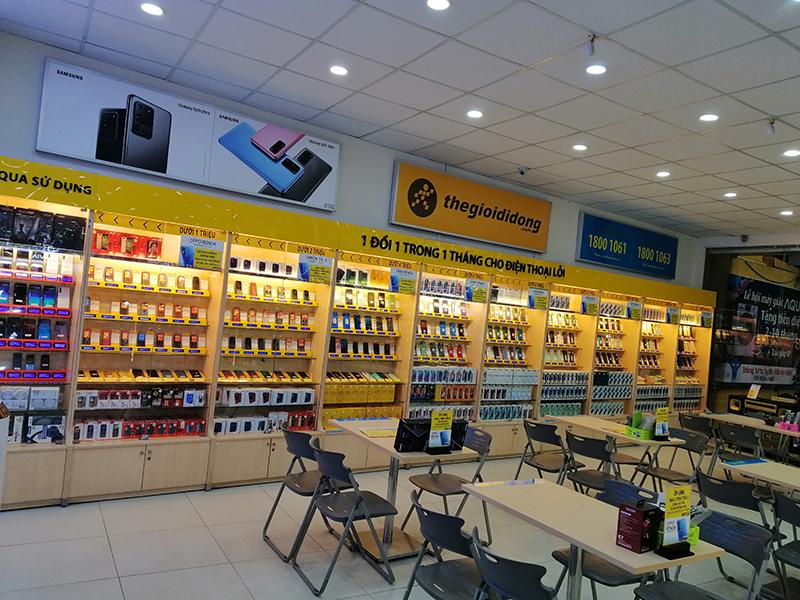
có nhiều bộ bàn ghế xuất hiện ở trong cửa hàng điện thoại